Prokathemenos

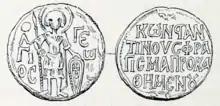
Seal of the Constantine, with St. George on the obverse (Palaiologan period). Legend: Ο ΑΓΙΟC ΓΕΩΡΓΙΟC / ΚΩΝCΤΑΝΤΙΝΟΥ CΦΡΑΓΙCΜΑ ΠΡΟΚΑΘΗΜΕΝΟΥ.

In the Byzantine Empire, the term appeared in a technical use during the 12th century. In the central administration, the of the (state courts) is attested since 1166. This was one of the four highest tribunals of the Komnenian period, along with those headed by the , the , and the .